Lott, Texas

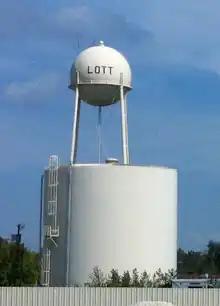
Old and new watertowers

The Texas Townsite Company bought the land in 1889. When the San Antonio and Aransas Pass Railway was built through the area in 1890, Lott was founded; it was named in honor of Uriah Lott, president of the railroad. A post office was established at the settlement in 1890, with S. J. Crump as postmaster. When the community was incorporated by unanimous vote later that year, its population was estimated at more than 200. By 1892 Lott had Baptist, Methodist, and Presbyterian churches, two cotton gins and gristmills, a weekly newspaper, and 350 residents. Its population estimates were as high as 1,200 by the end of the 1890s. Lott continued to prosper throughout the first part of the 20th century when the town developed into a well-known speed trap, securing the town's primary revenue source to the present day. The First National Bank of Lott was established in 1903, and the Lott State Bank was chartered in 1909. Local businesses did well, and residents were optimistic about the community's future growth. Lott's economy received an additional boost in the 1920s when State Highway 44 (later U.S. 77) built through the community. The Great Depression, however, brought significant changes. In 1933, the First National Bank of Lott went into receivership and did not reopen. During the mid-1930s, many local families had to accept government relief to make ends meet, although the Public Works Administration and the Works Progress provided some residents with jobs on street and water works.